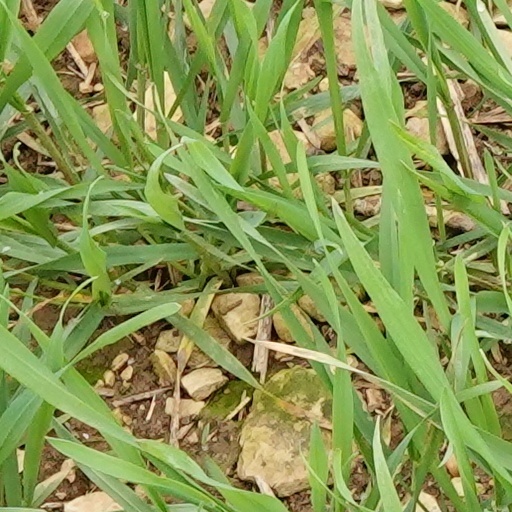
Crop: wheat